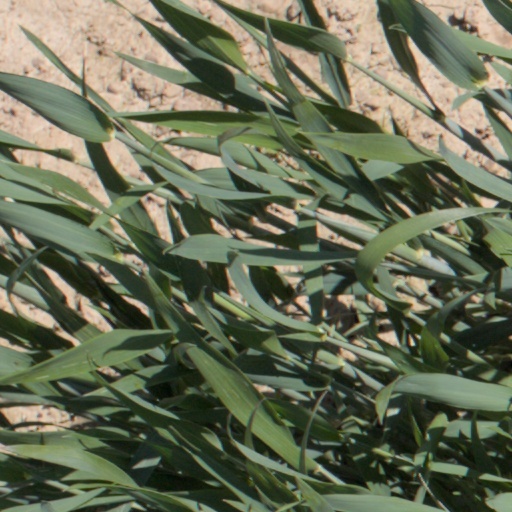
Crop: wheat